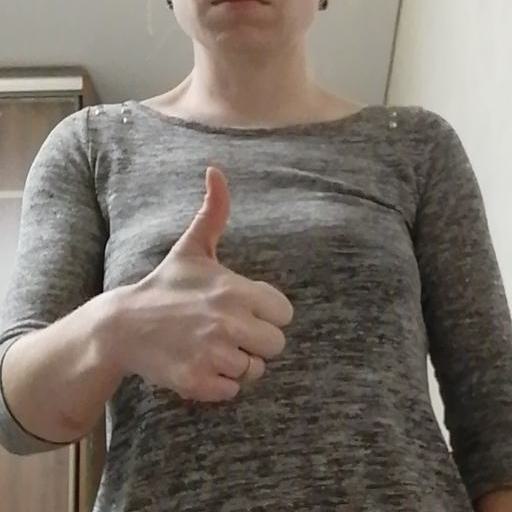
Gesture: like